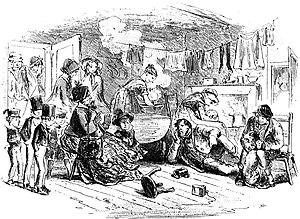
La Maison d'Âpre-Vent, Bleak House en anglais, neuvième roman publié par Charles Dickens – d'abord en vingt feuilletons entre mars 1852 et septembre 1853, puis en un unique volume la même année –, est l'une de ses premières grandes œuvres panoramiques. Il y décrit l'Angleterre comme une bleak house, c'est-à-dire une « demeure de désolation », que ravage un système judiciaire irresponsable et vénal incarné par le chancelier, engoncé dans la gloire embrumée de la Chancellerie. L'histoire s'enracine en effet dans une succession contestée devant le tribunal, l'affaire « Jarndyce contre Jarndyce », qui affecte de près ou de loin tous les personnages et concerne un testament obscur ainsi que de grosses sommes d'argent.
La Maison d'Âpre-Vent, en anglais Bleak House, est le neuvième roman publié par Charles Dickens, d'abord en vingt feuilletons entre mars 1852 et septembre 1853, puis en un volume en 1853.
La Maison d'Âpre-Vent, premier des grands romans panoramiques de Charles Dickens, publié entre mars 1852 et septembre 1853, a pour première originalité d'utiliser deux narrateurs, l'un à la troisième personne, rendant compte des démêlés de la loi et du beau monde, l'autre à la première, incarné par Esther Summerson qui raconte son histoire personnelle. Par le stratagème de la double narration, que Paul Schlicke juge « audacieux », Dickens lie, tout en les opposant, l'expérience domestique d'Esther aux grands problèmes publics. Le récit d'Esther culmine en la découverte de ses origines : enfant illégitime d'une aristocrate, Lady Dedlock, abandonnée à sa naissance et élevée par une tante malveillante, cette jeune femme reste peu sûre d'elle-même, accueillant avec gratitude la petite considération qu'elle reçoit de la société patriarcale qui l'entoure. Sa situation reflète celle de la communauté tout entière, que minent des privilèges ancestraux faisant fi de ses aspirations et des besoins du peuple, avec des institutions sclérosées vouant les enfants à l'orphelinat et les habitants aux taudis, tandis qu'une prétendue philanthropie asservit plus qu'elle ne libère ses bénéficiaires.